United Kingdom constitutional law

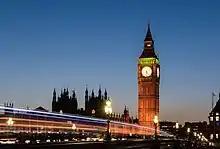

In Scotland, Wales, Northern Ireland and London there are also regional assemblies and Parliaments, similar to state or provincial governments in other countries. The extent of devolution differs in each place. The Scotland Act 1998 created a unicameral Scottish Parliament with 129 elected members each four years: 73 from single member constituencies with simple majority vote, and 56 from additional member systems of proportional representation. Under section 28, the Scottish Parliament can make any laws except for on 'reserved matters' listed in Schedule 5. These powers, reserved for the UK Parliament, include foreign affairs, defence, finance, economic planning, home affairs, trade and industry, social security, employment, broadcasting, and equal opportunities. By convention, members of the British Parliament from Scottish constituencies do not vote on issues that the Scottish Parliament has exercised power over. This is the most powerful regional government so far. The Northern Ireland Act 1998 lists which matters are transferred, but the Northern Ireland Assembly has been suspended since 2017 because of basic disagreements among its members, stemming from long-standing violence and civil conflict, before a delicate peace deal was brokered in the Good Friday Agreement. The Government of Wales Act 2006 requires a 40-member assembly with elections each four years, and sets out in Schedule 5 twenty fields of government competence, with some exceptions. The fields include agriculture, fisheries, forestry and rural development, economic development, school education, environmental policy, highways and transport, housing, planning, and some aspects of social welfare. The Supreme Court has tended to interpret these powers in favour of devolution.